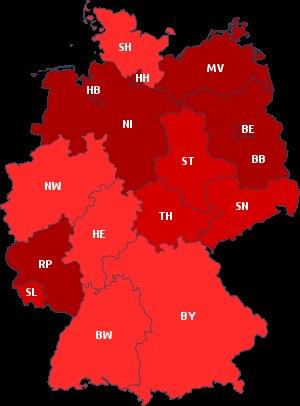
Le Parti social-démocrate d’Allemagne, qui a été fondé en 1875, est le plus vieux parti politique d'Allemagne. C'est le seul des grands partis actuels de la République fédérale d'Allemagne qui existait sous une forme comparable avant la Seconde Guerre mondiale. C'est, avec la CDU, le parti politique allemand ayant le plus d'adhérents avec un total de 500 000. Après la guerre, il a longtemps été le seul parti de gauche de taille notable du pays, jusqu'à la création de Die Linke, plus à gauche.